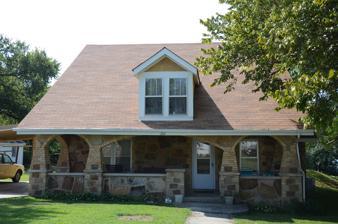
Building: Charley Passmore House
Country: United States of America
Year built: 1938
Historic house in Arkansas, United States United States historic place Charley Passmore House U.S. National Register of Historic Places Location in Arkansas Show map of Arkansas Location in United States Show map of the United States Location Campus St., Marshall, Arkansas Coordinates 35°54′19″N 92°37′56″W / 35.90528°N 92.63222°W / 35.90528; -92.63222 Area less than one acre Built 1938 ( 1938 ) Built by Charles Passmore Architectural style Bungalow/Craftsman MPS Searcy County MPS NRHP reference No. 93000978 Added to NRHP October 4, 1993 The Charley Passmore House is a historic house on Campus Street in Marshall, Arkansas .  It is a 1 + 1 ⁄ 2 -story wood-frame structure, finished with masonry veneer, gable roof, and stone foundation.  A single-story porch extends across the front, supported by piers of brick and stone joined by arched spandrels.  A gabled dormer projects from the roof above the porch.  The house was built in 1938, and is an excellent local example of Craftsman architecture executed primarily in stone and brick. The house was listed on the National Register of Historic Places in 1993. See also National Register of Historic Places listings in Searcy County, Arkansas References